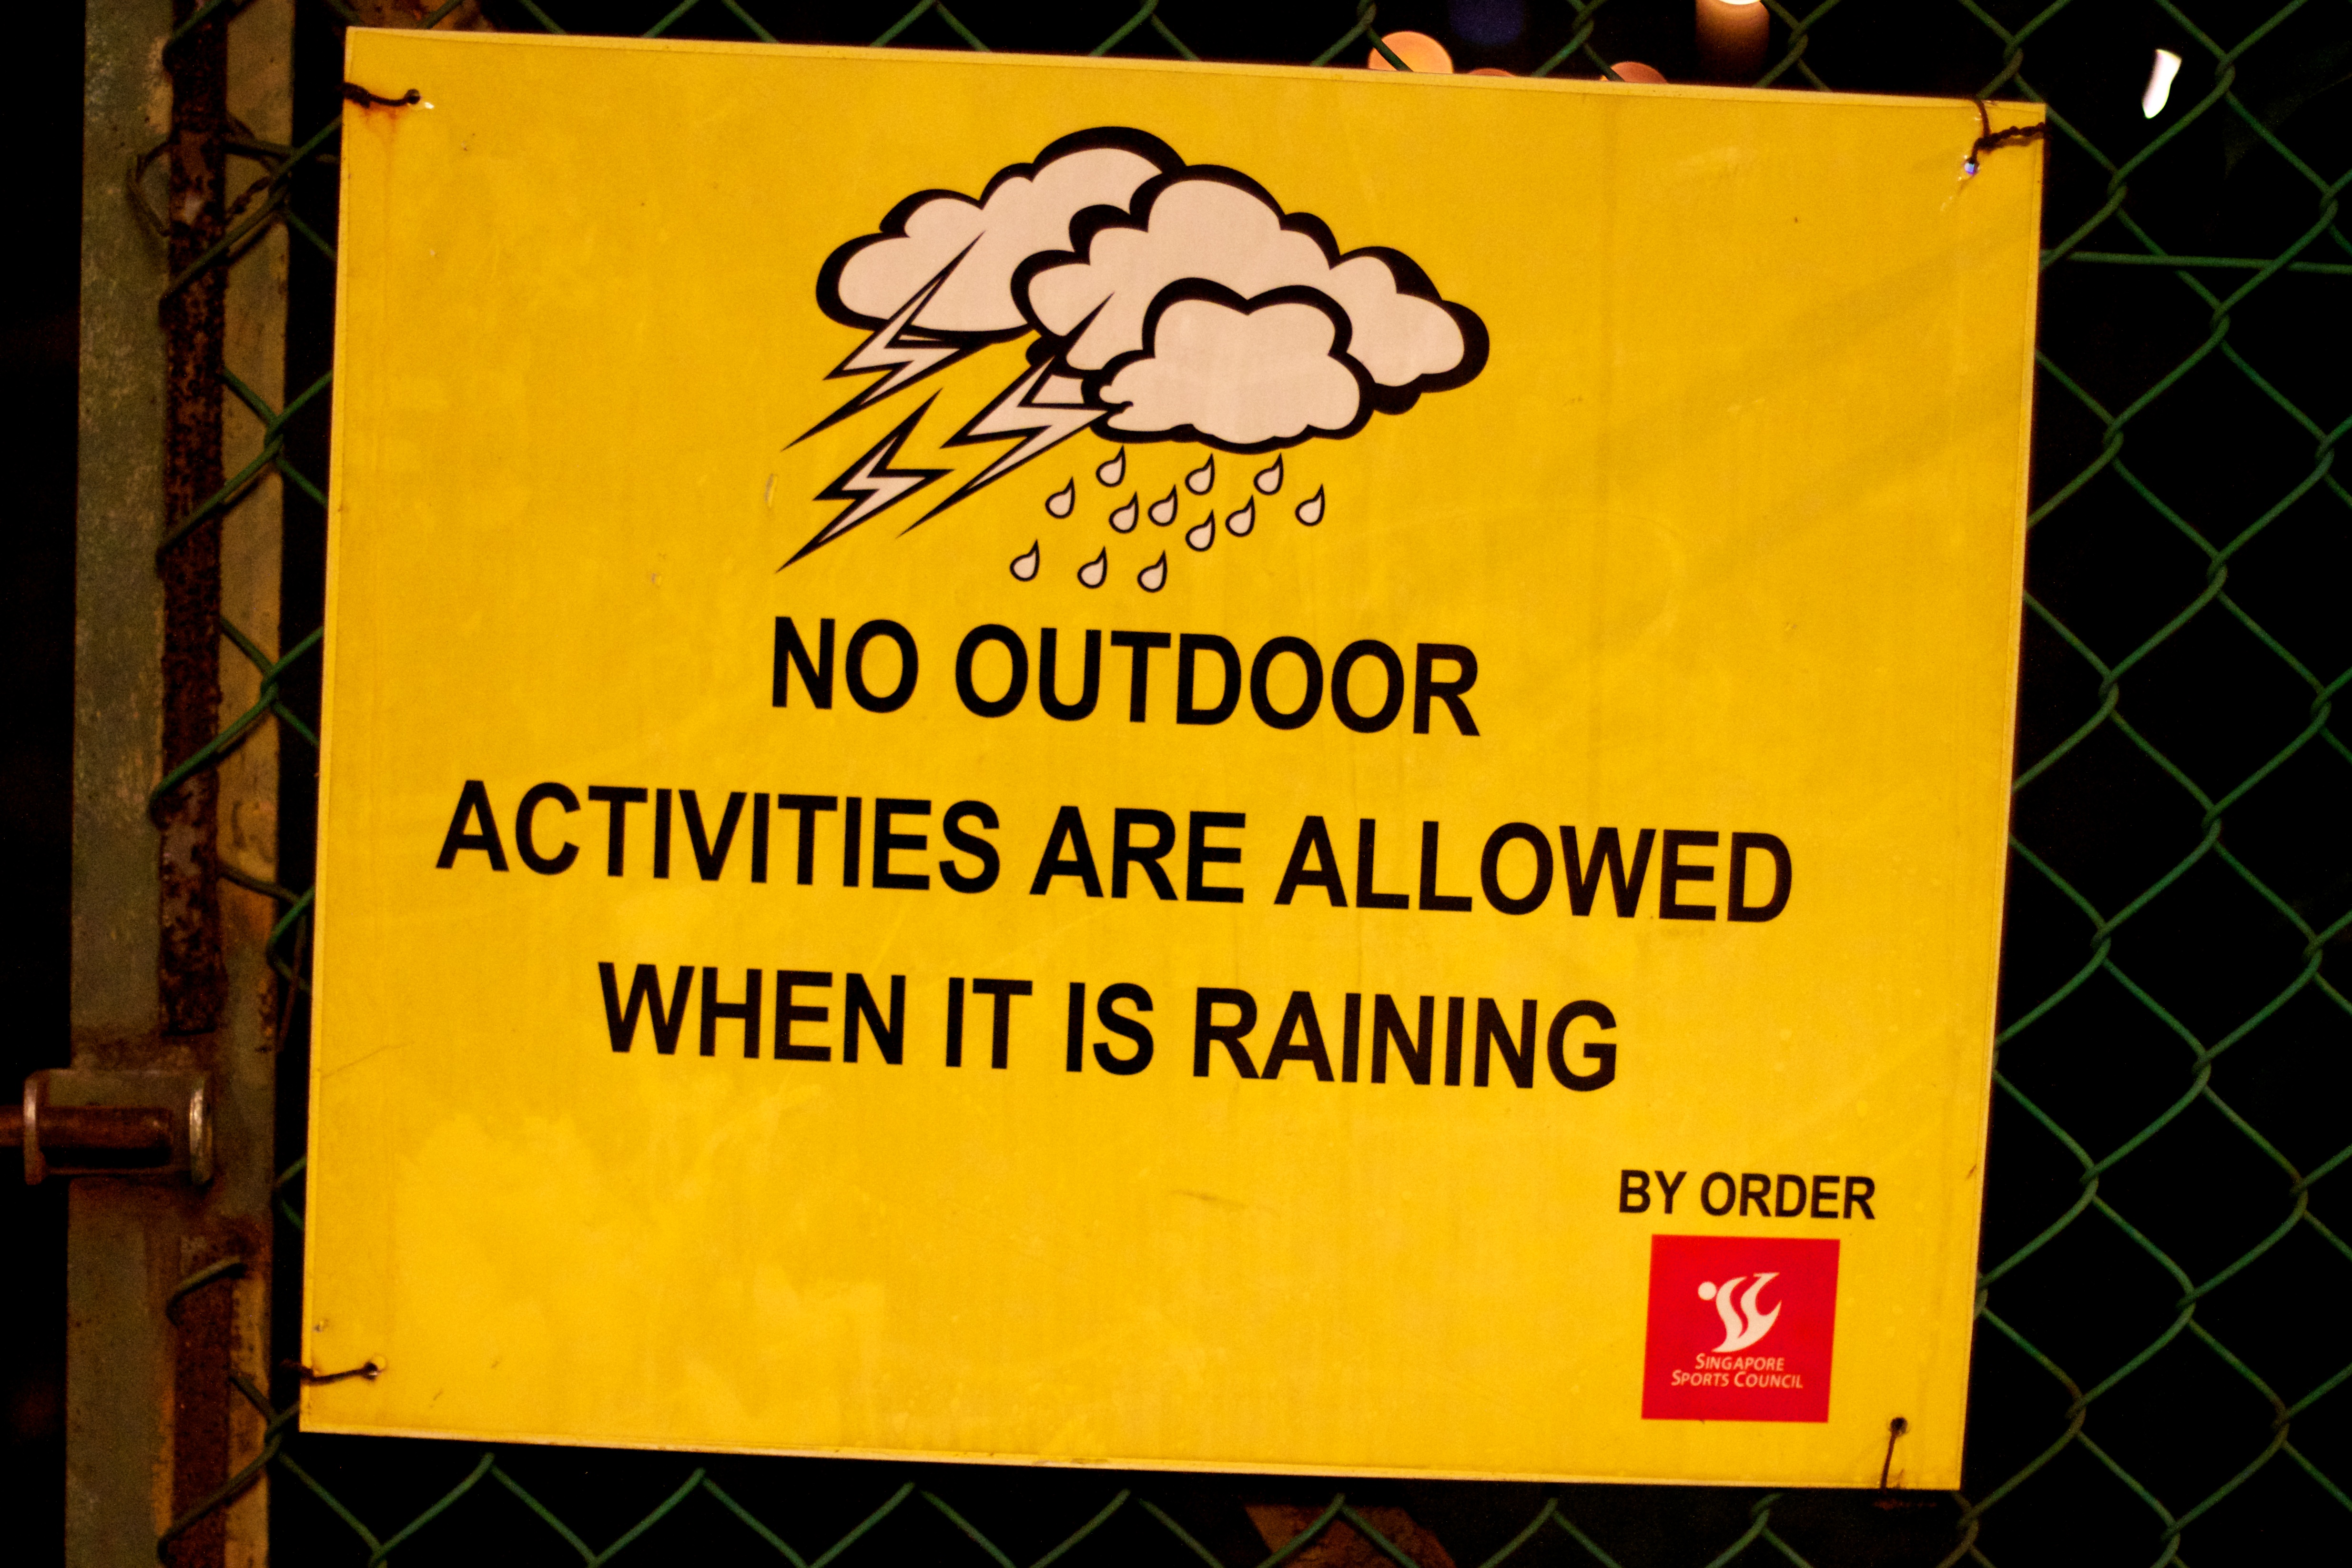
advertising, sign, banner, yellow, signage, brand, font, poster